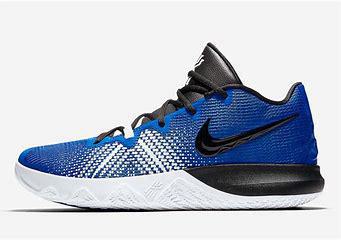
Brand: Nike
Model: Kyrie Flytrap 5